Nueces Hotel

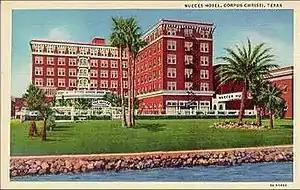
The Nueces Hotel as seen in an illustration from the 1940s

The Nueces Hotel in Corpus Christi, Texas, was a luxury hotel that also served the city as a center of social and political life during the early 20th century and was for years the largest building in Texas south of San Antonio.